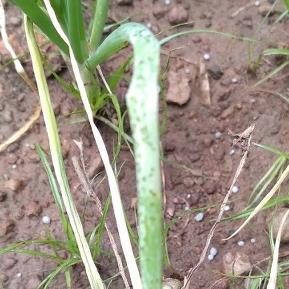
Crop: Onion
Condition: alternaria-d